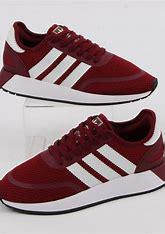
Brand: Adidas
Model: N 5923